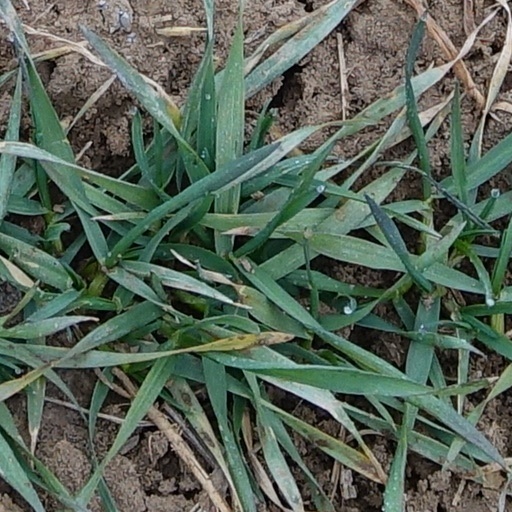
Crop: wheat